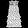
Label: Dress